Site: brandenburg
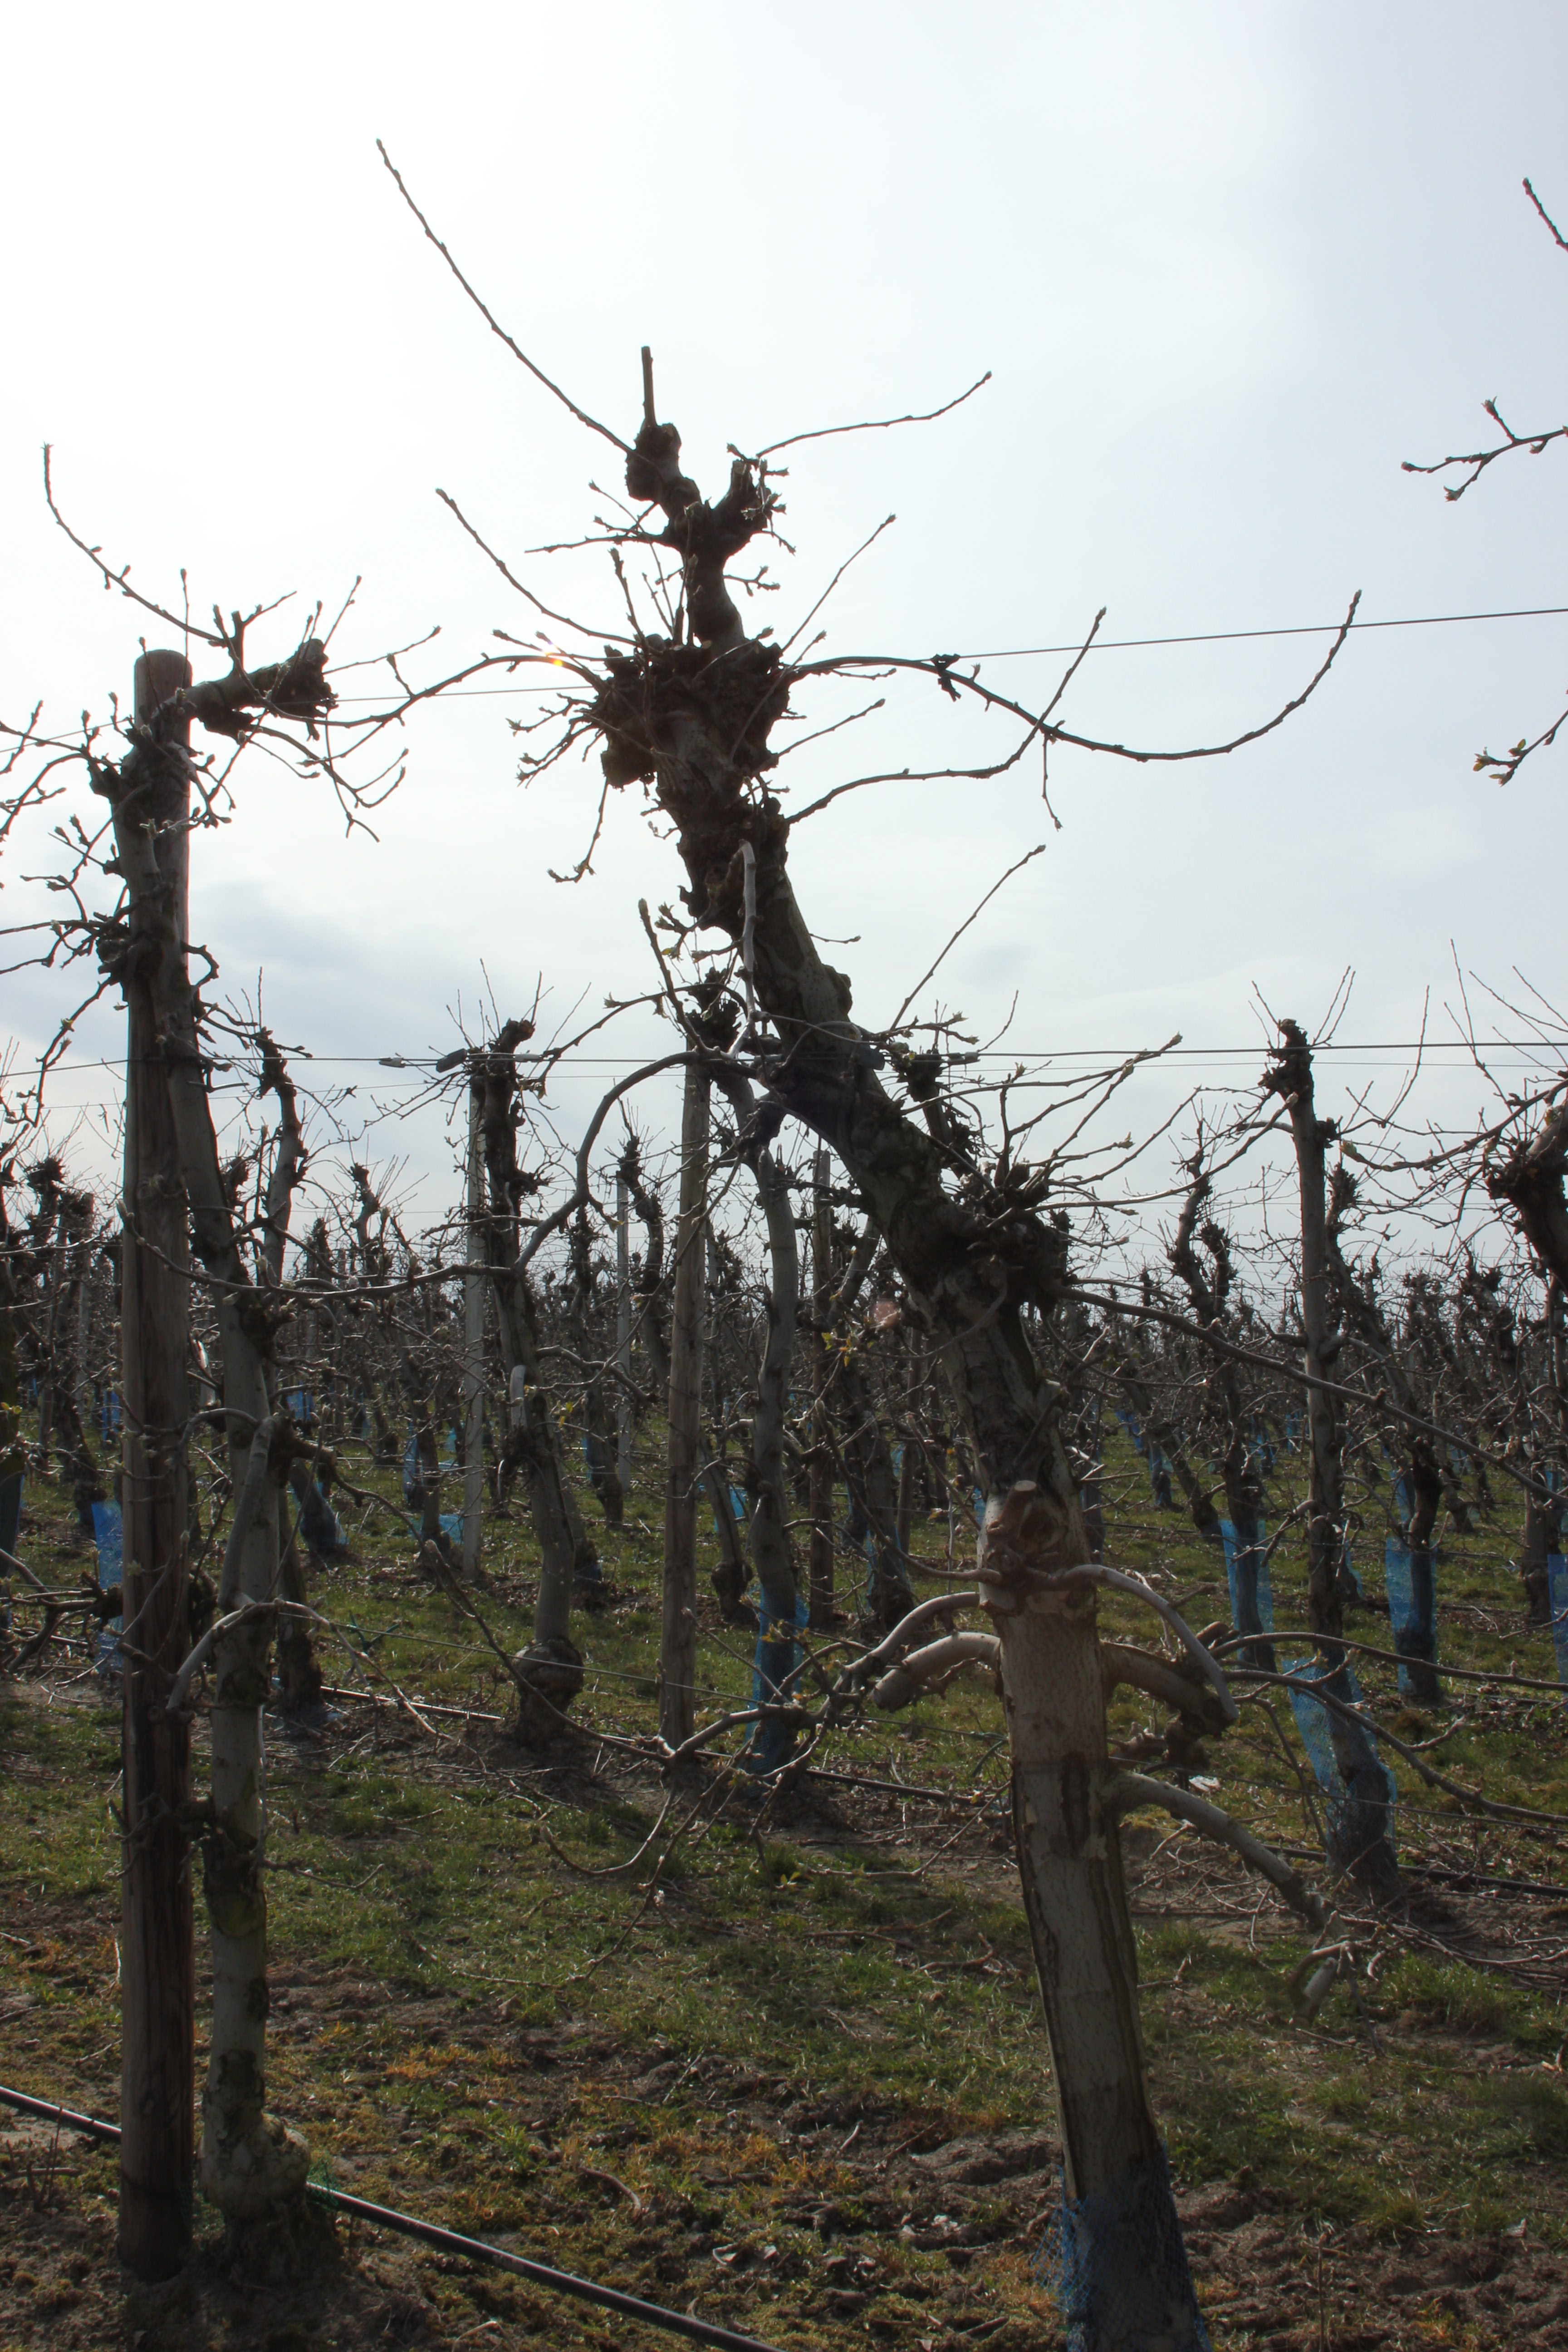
Growth stage (BBCH 54): Inflorescence emergence